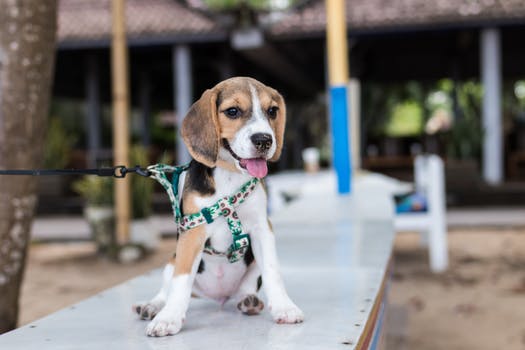
Label: No Watermark